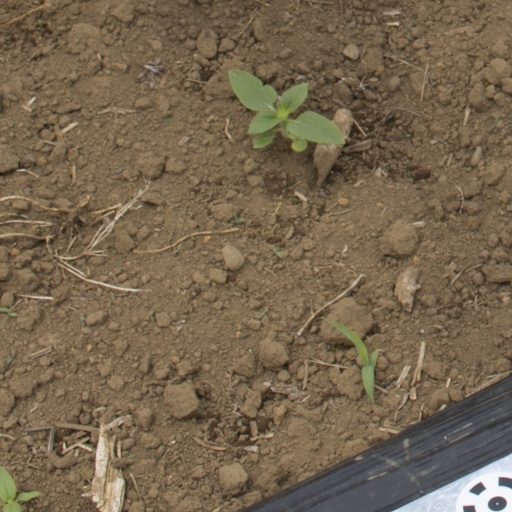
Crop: Jerusalem artichoke